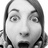
Emotion: surprise